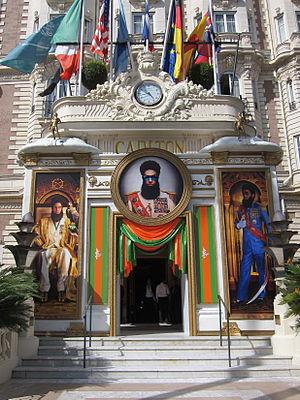
The Dictator ou Le Dictateur est une comédie parodique américaine réalisée par Larry Charles, sortie en 2012. Elle narre les aventures de l'amiral-général Shabazz Aladeen, « Leader suprême triomphant » et « Oppresseur bien-aimé » de Wadiya, pays fictif du Moyen-Orient.